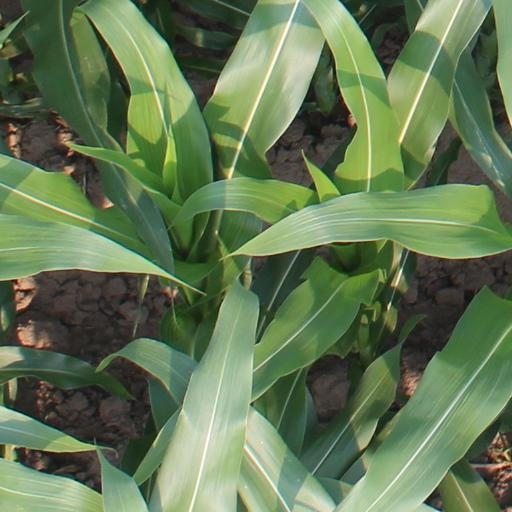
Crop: maize; corn